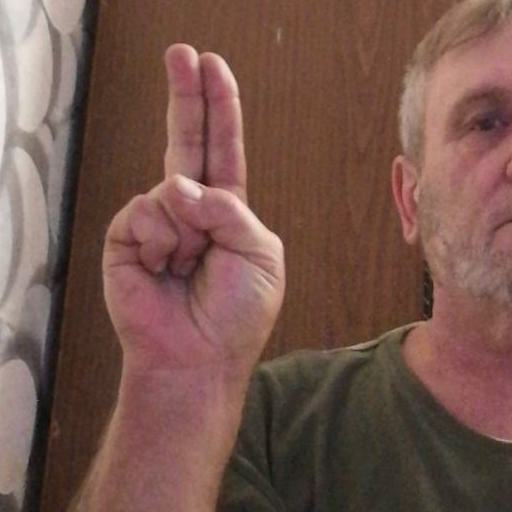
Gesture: two_up